Anti-Serb sentiment

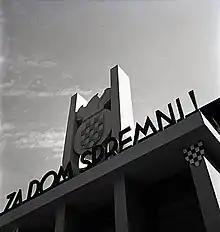
Entrance to "Zagrebački zbor" in 1942, it served as a transit camp during the existence of the Independent State of Croatia.

After the Balkan Wars in 1912–1913, anti-Serb sentiment increased in the Austro-Hungarian administration of Bosnia and Herzegovina. Oskar Potiorek, governor of Bosnia and Herzegovina, closed many Serb societies and significantly contributed to the anti-Serb mood before the outbreak of World War I.